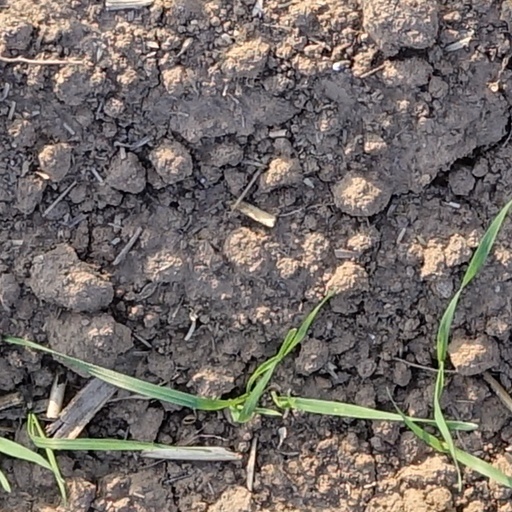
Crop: wheat